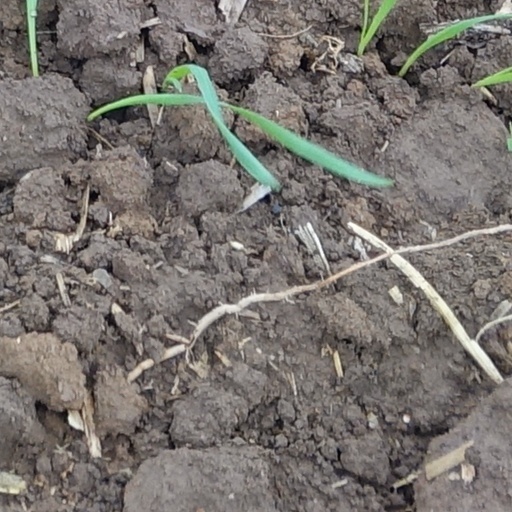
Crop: wheat